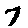
Label: 7